Low-level laser therapy

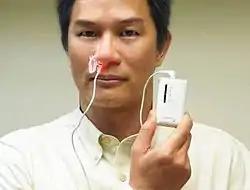
Demonstration of LLLT with intranasal irradiation

Evidence does not support a benefit in delayed-onset muscle soreness. It may be useful for muscle pain and injuries. A 2008 Cochrane Library review concluded that LLLT has insufficient evidence for treatment of nonspecific low back pain, a finding echoed in a 2010 review of chronic low back pain. A 2015 review found benefit in nonspecific chronic low-back pain. LLLT may be useful in the treatment of both acute and chronic neck pain. In 2013, however, a systematic review and meta-analysis of LLLT for neck pain indicated that the benefit was not of significant importance and that the evidence had a high risk of bias. In a study testing the efficacy of low-level laser therapy treating plantar fasciitis found that LLLT significantly reduces pain in lower extremity tendinopathy and plantar fasciitis in the short and medium terms. The same study also stated that while comparing the effect of LLLT to that of therapeutic ultrasound in persons with patellar tendinopathy, and they found a statistically significant effect in favour of LLLT, both on pain reduction and function.